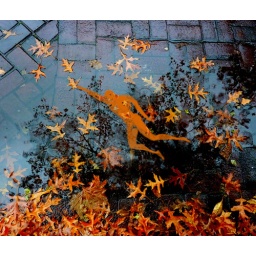
like a fish in the water